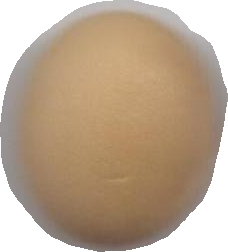
Variety: Anjasmoro